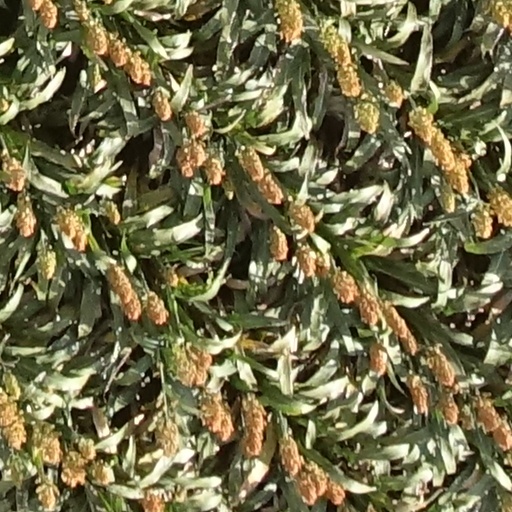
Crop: sorghum